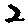
Label: 2